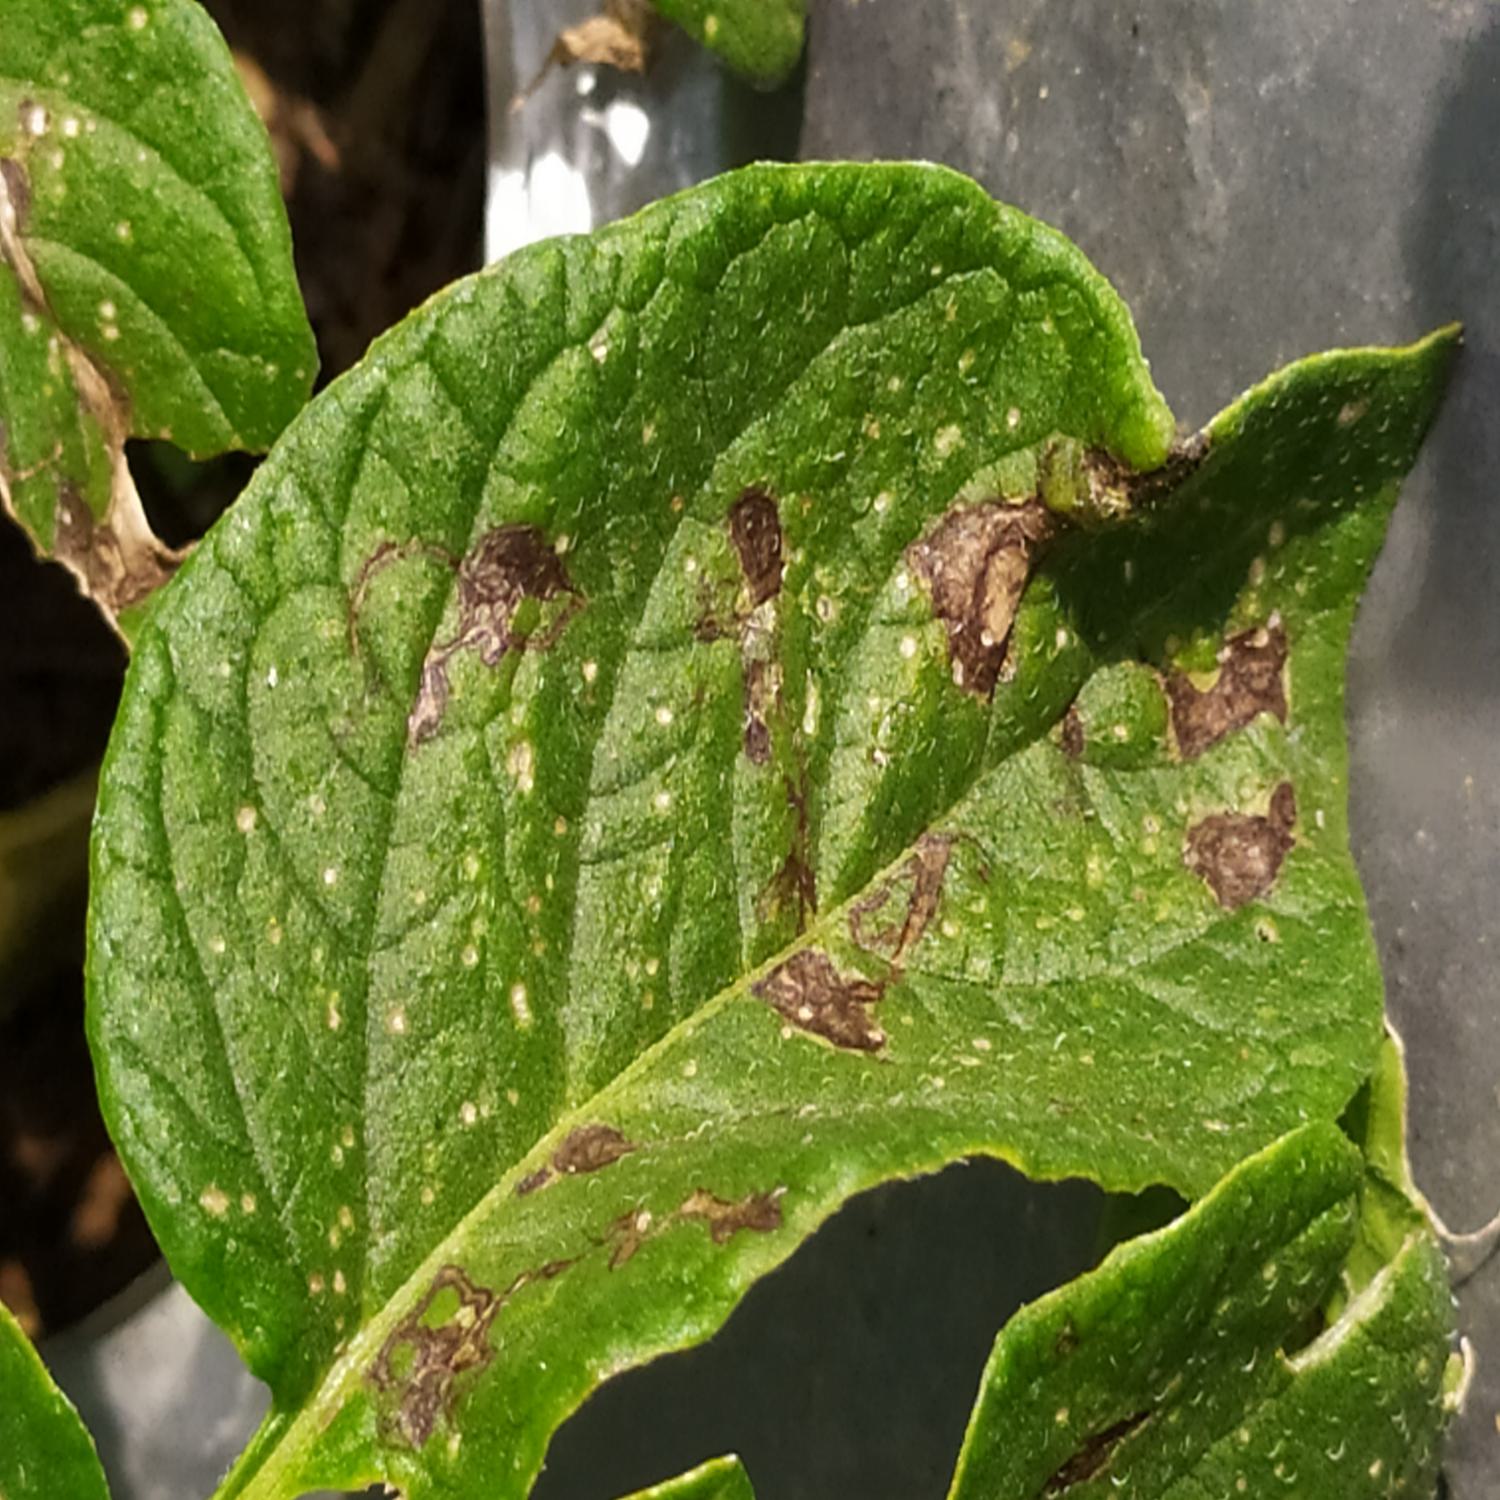
Label: Fungi